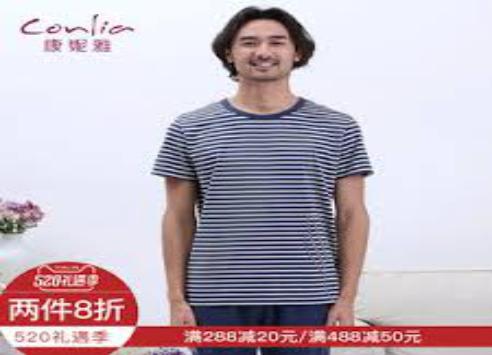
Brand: conlia
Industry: Clothes